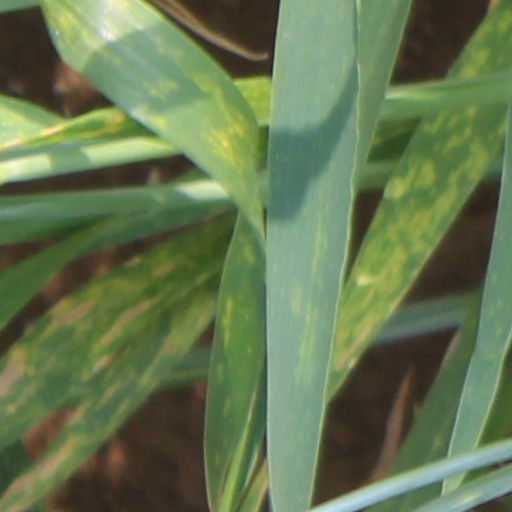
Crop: wheat